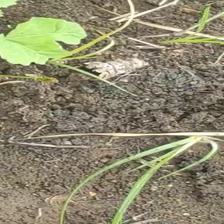
Weed species: Lavhala_(Cyperus_Rotundus)